DakshinaChitra

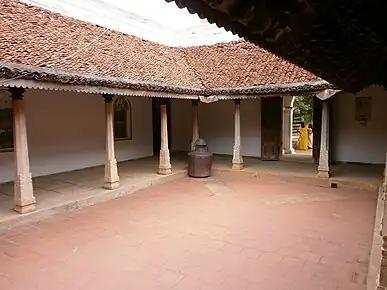
Inside a house at DakshinaChitra

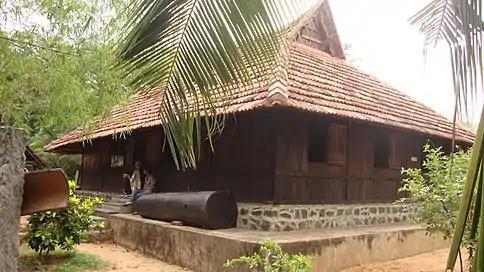

The collection consists of items of daily life used in the southern states. As of 2014, there were 4,220 artefacts on display; 3,200 are objects 950 are textiles and 70 contemporary works. The textile collection consists of cotton and silk attires of male (dhoti, lungi, kurta, turban, cap, ceremonial attire), female (saree, blouse, half saree, full skirt, set mundu, veil, scarf), furnishings, yardage (Real Madras Handkerchief, Ikat, Kalamkari etc. ), Telia Rumal, decorative wall hangings and ritual textiles. The entire display is in the English language, and highlights the cultural aspects of people and the craft traditions of heritage homes of South India.